Arsenal de Llavallol

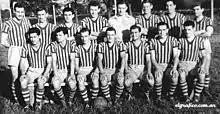
Team of Arsenal wearing the original brown and golden shirt in 1955

The AFA accepted the request in 1952 so Arsenal made its debut that same year in "Tercera de Ascenso" (current Primera D Metropolitana), where Arsenal debuted on 27 April 1952 v Brown de Adrogué, that thrashed them 7–0. Díaz was not only the founder but also president and even manager. During its first tenure on the official football Arsenal totalized 16 points. In 1954 Arsenal promoted to Segunda de Ascenso division (current Primera C) along with arch-rival Sacachispas although the team had been finished 5th. That happened because Arsenal had requested AFA to play at a higher division due to its number of members and the stadium conditions, which fulfilled the conditions demanded by the Association.